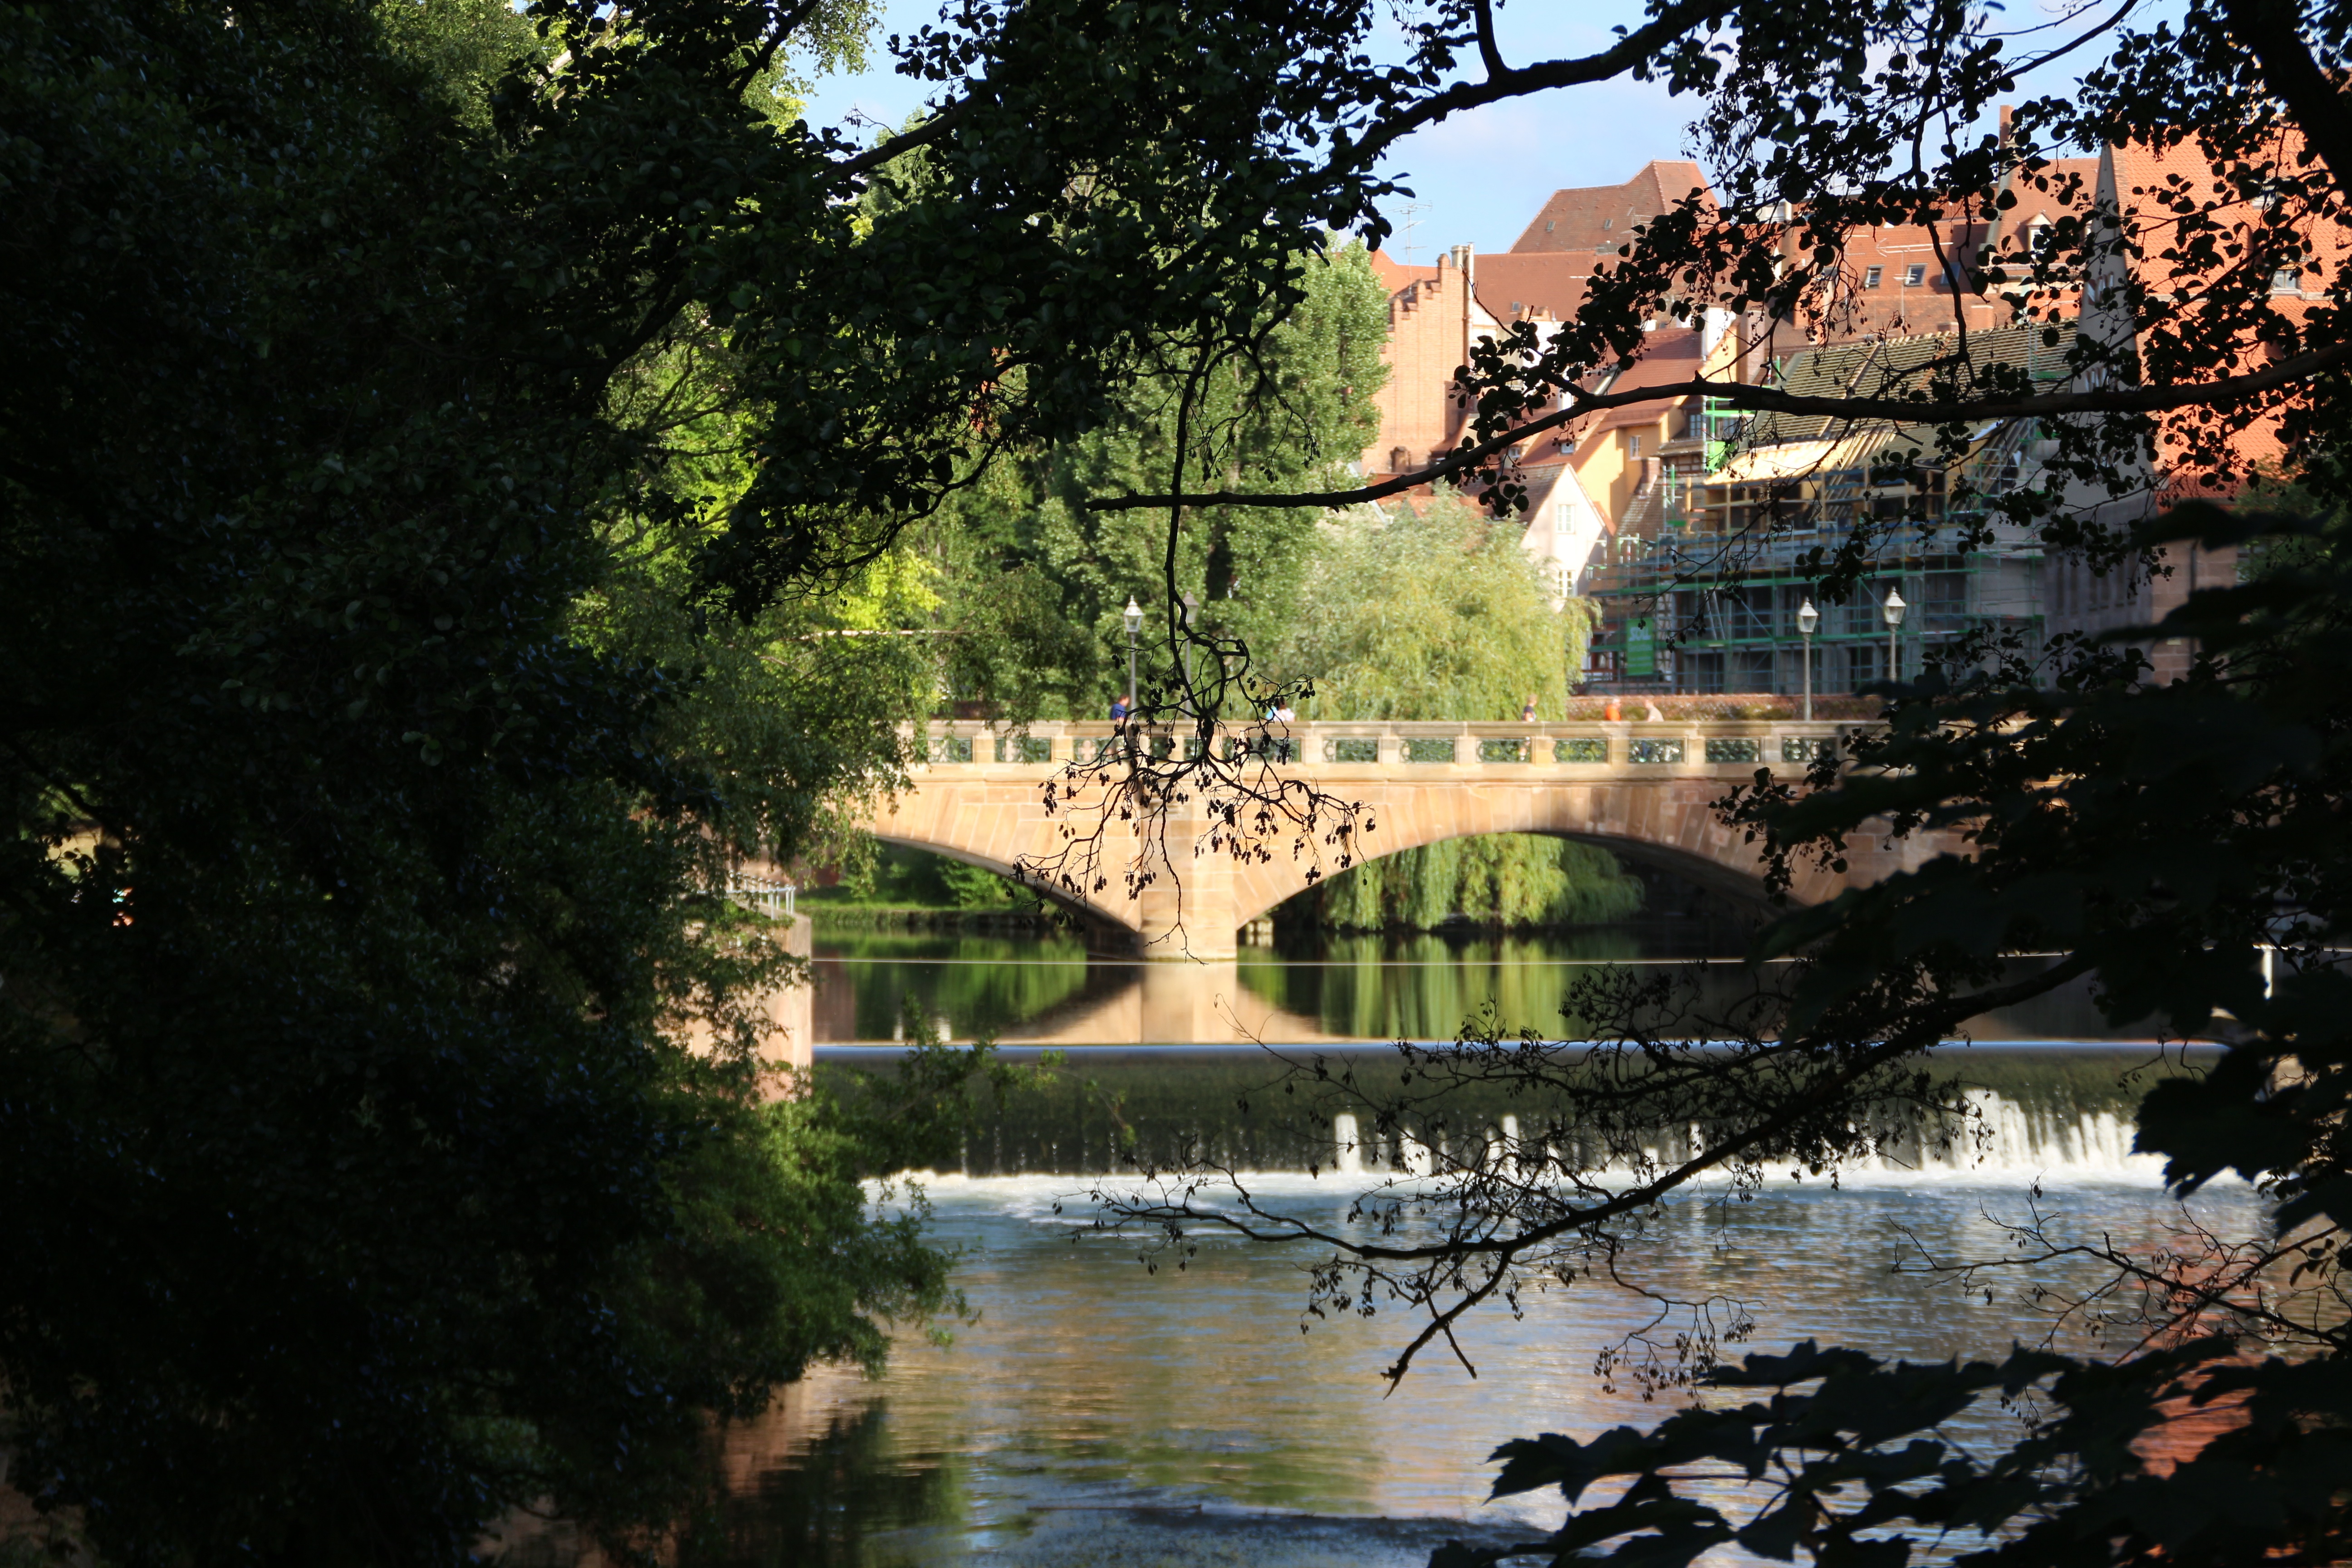
tree, water, nature, bridge, flower, river, pond, reflection, autumn, park, garden, waterway, woody plant